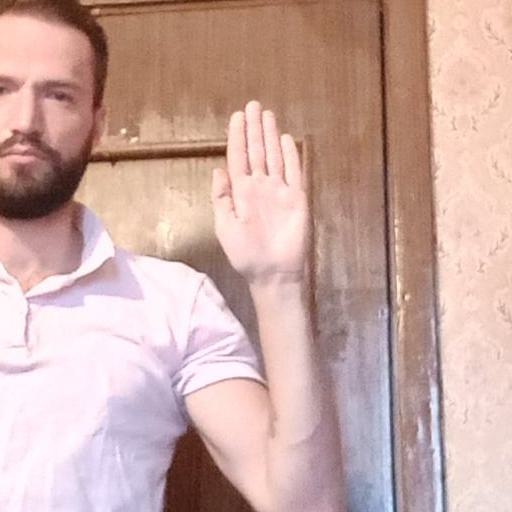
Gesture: stop